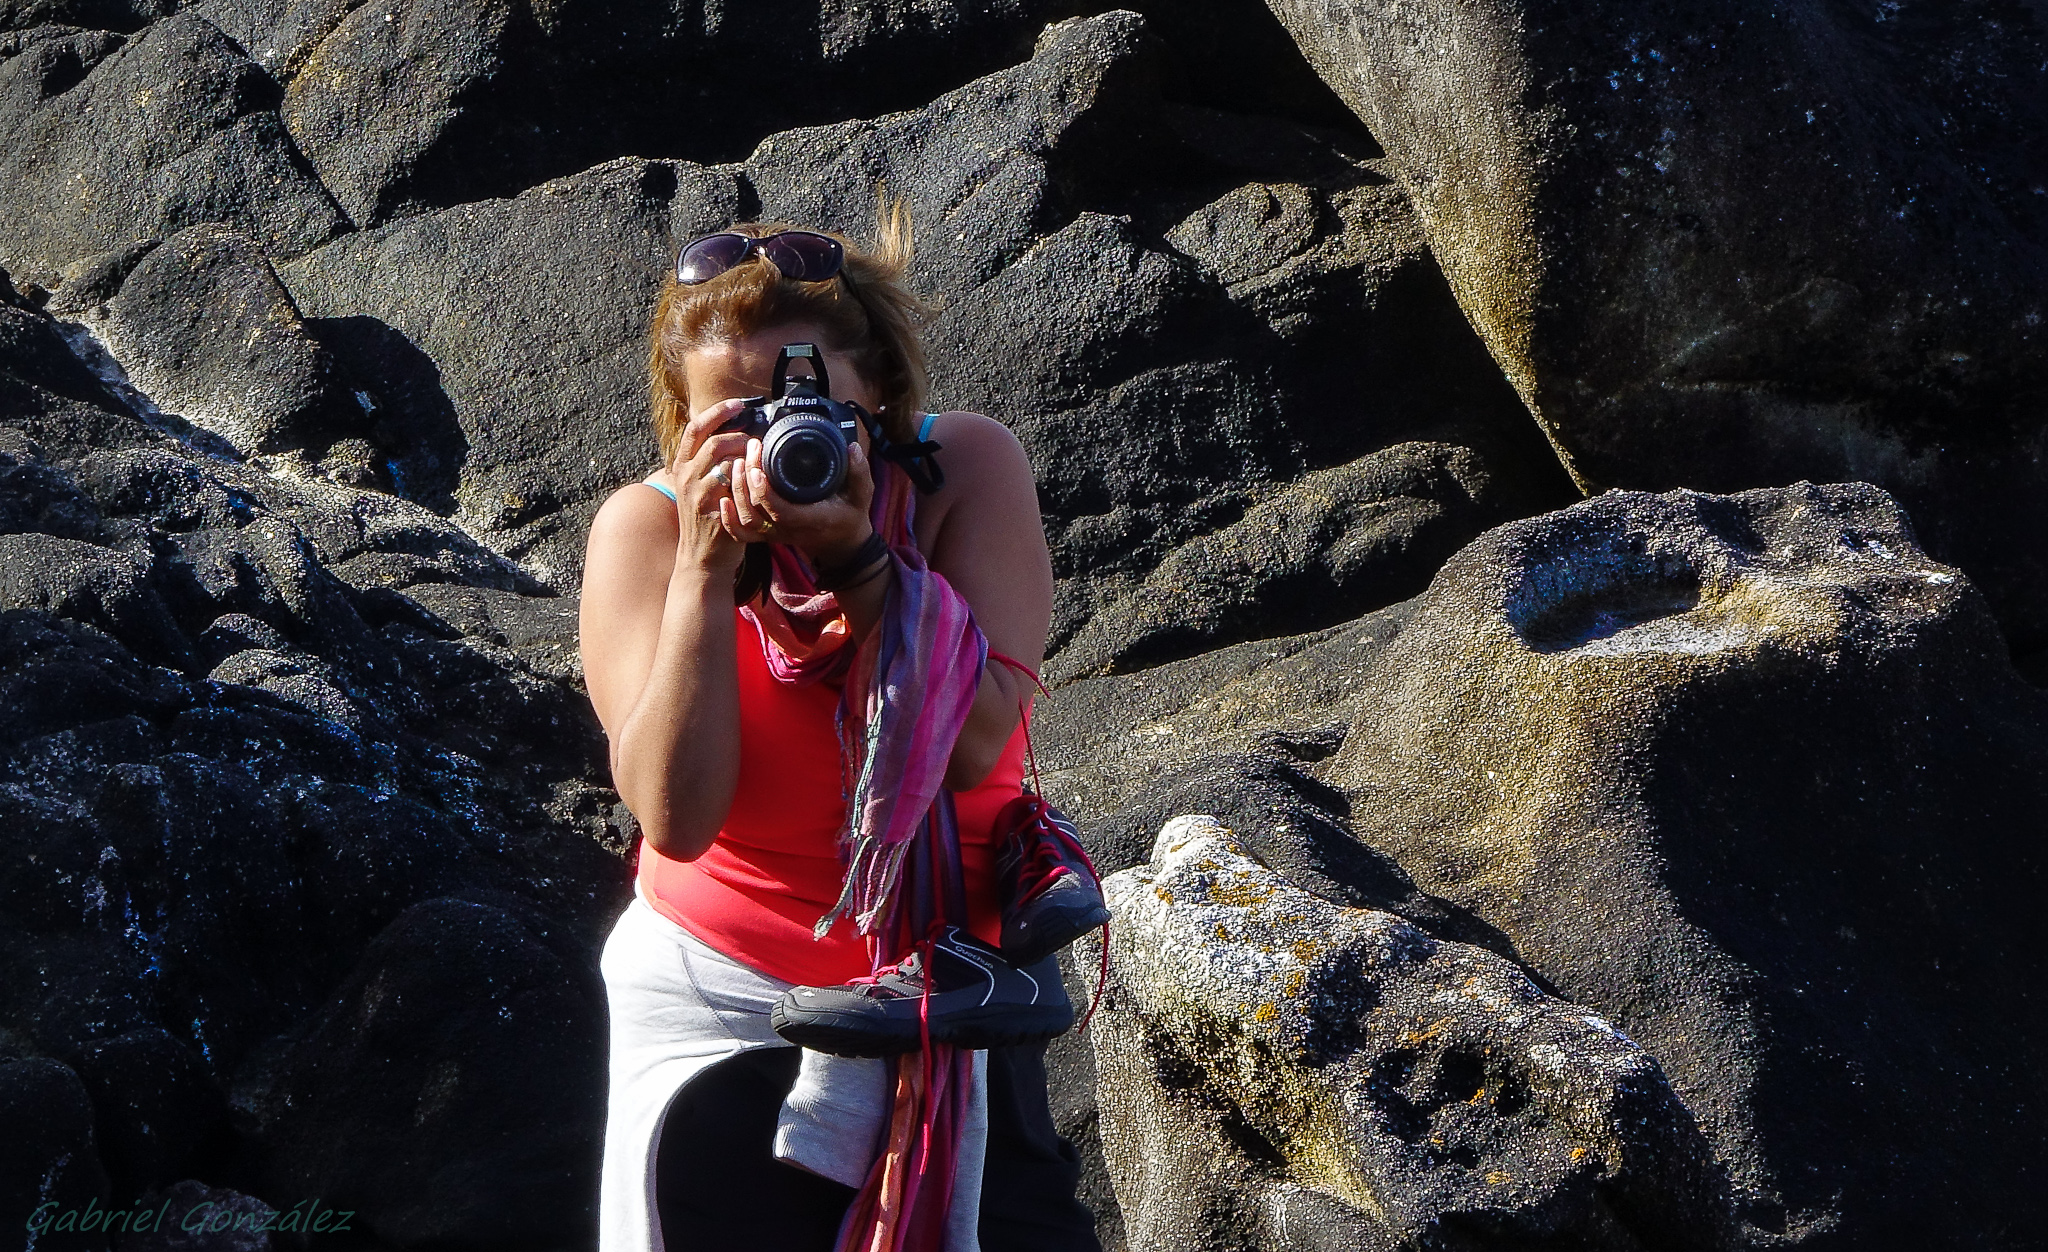
landscape, rock, people, adventure, recreation, portrait, climbing, rock climbing, extreme sport, mountaineering, spain, galicia, pontevedra, paisajes, image, retratos, espana, ggl1, gaby1, xovesphoto, sonyrx10, rx10, caving, gphoto, xelodegalicia, personas, costadavelo, gabrielcoru a, ald n, outdoor recreation, sport climbing